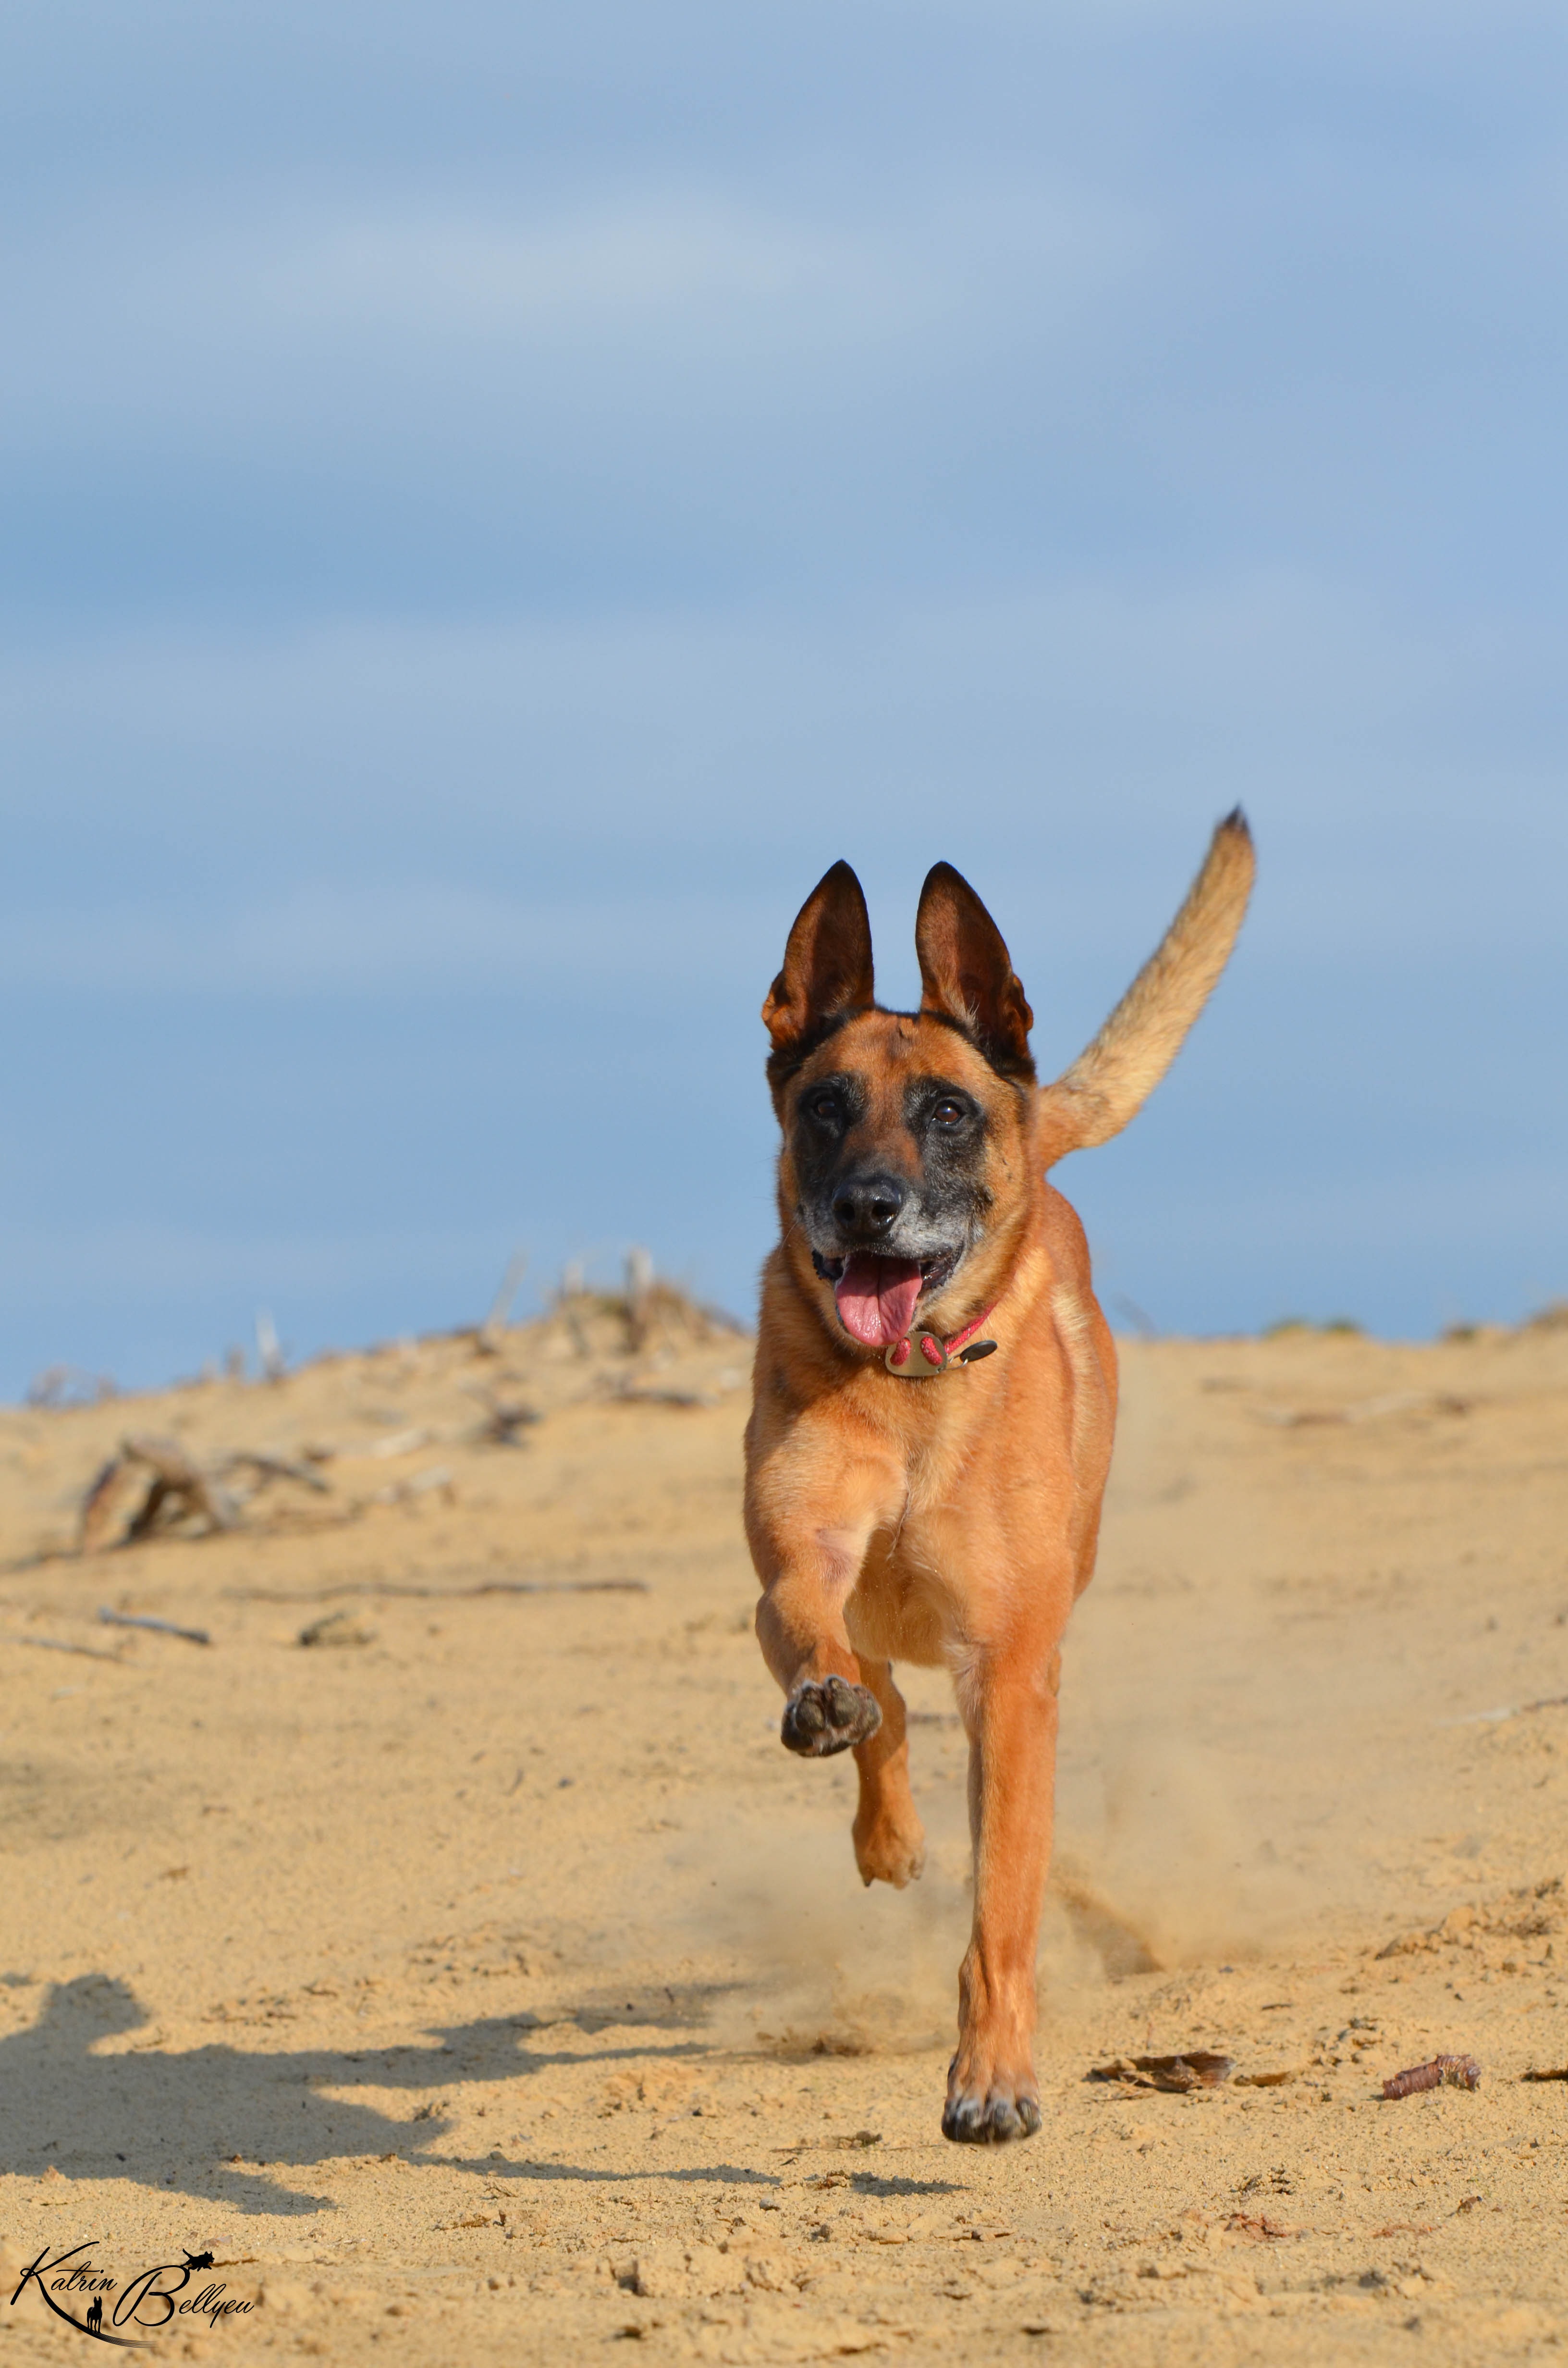
beach, sand, sun, warm, dog, summer, mammal, blue sky, vertebrate, attention, belgian shepherd dog, running dog, malinois, dog like mammal